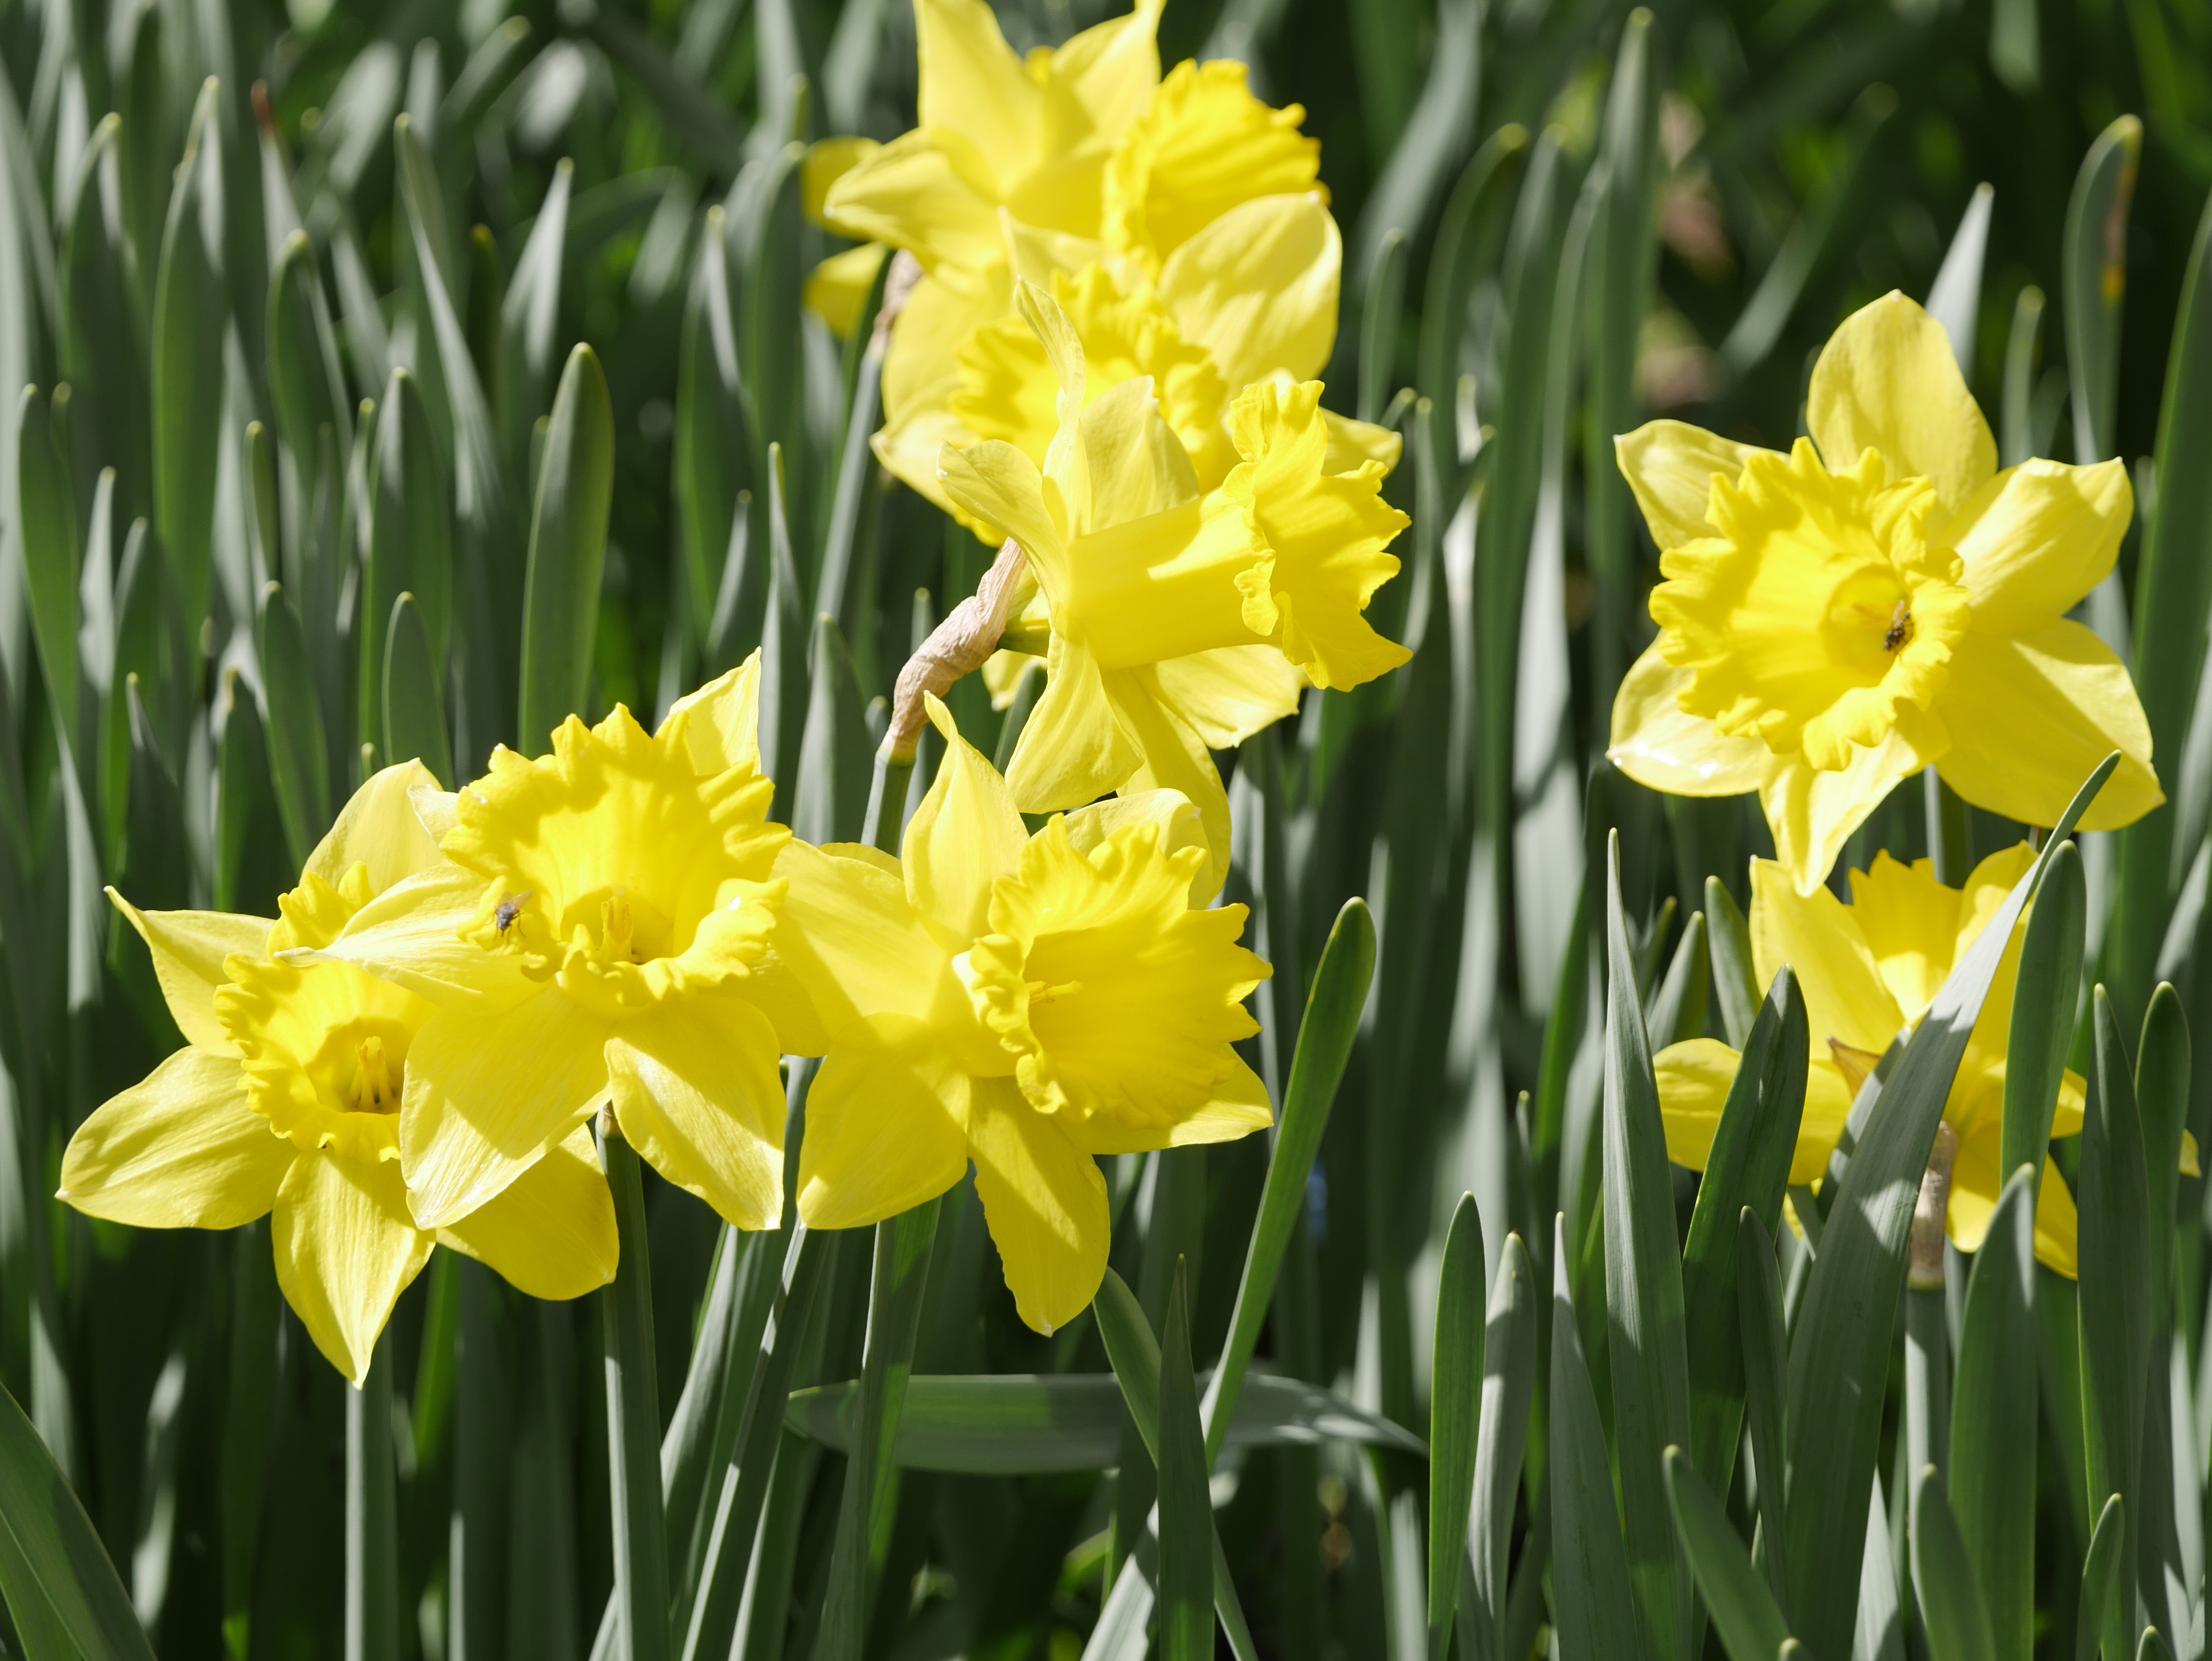
nature, plant, flower, spring, yellow, narcissus, spring flower, flowering plant, plant stem, land plant